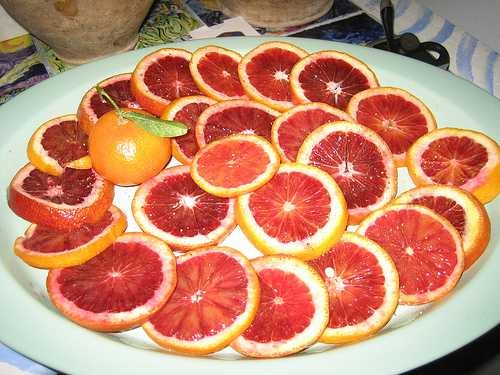
Label: Orange